Jacques Terpant

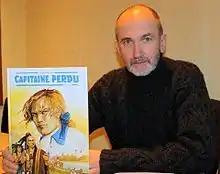
Terpant in 2016

Jacques Terpant, born 11 April 1957 in Romans-sur-Isère, Drôme, is a French comics artist. He debuted in 1982 with the comic book "Branle-bas de combat", made together with Luc Cornillon. His style is inspired by Jean Giraud.